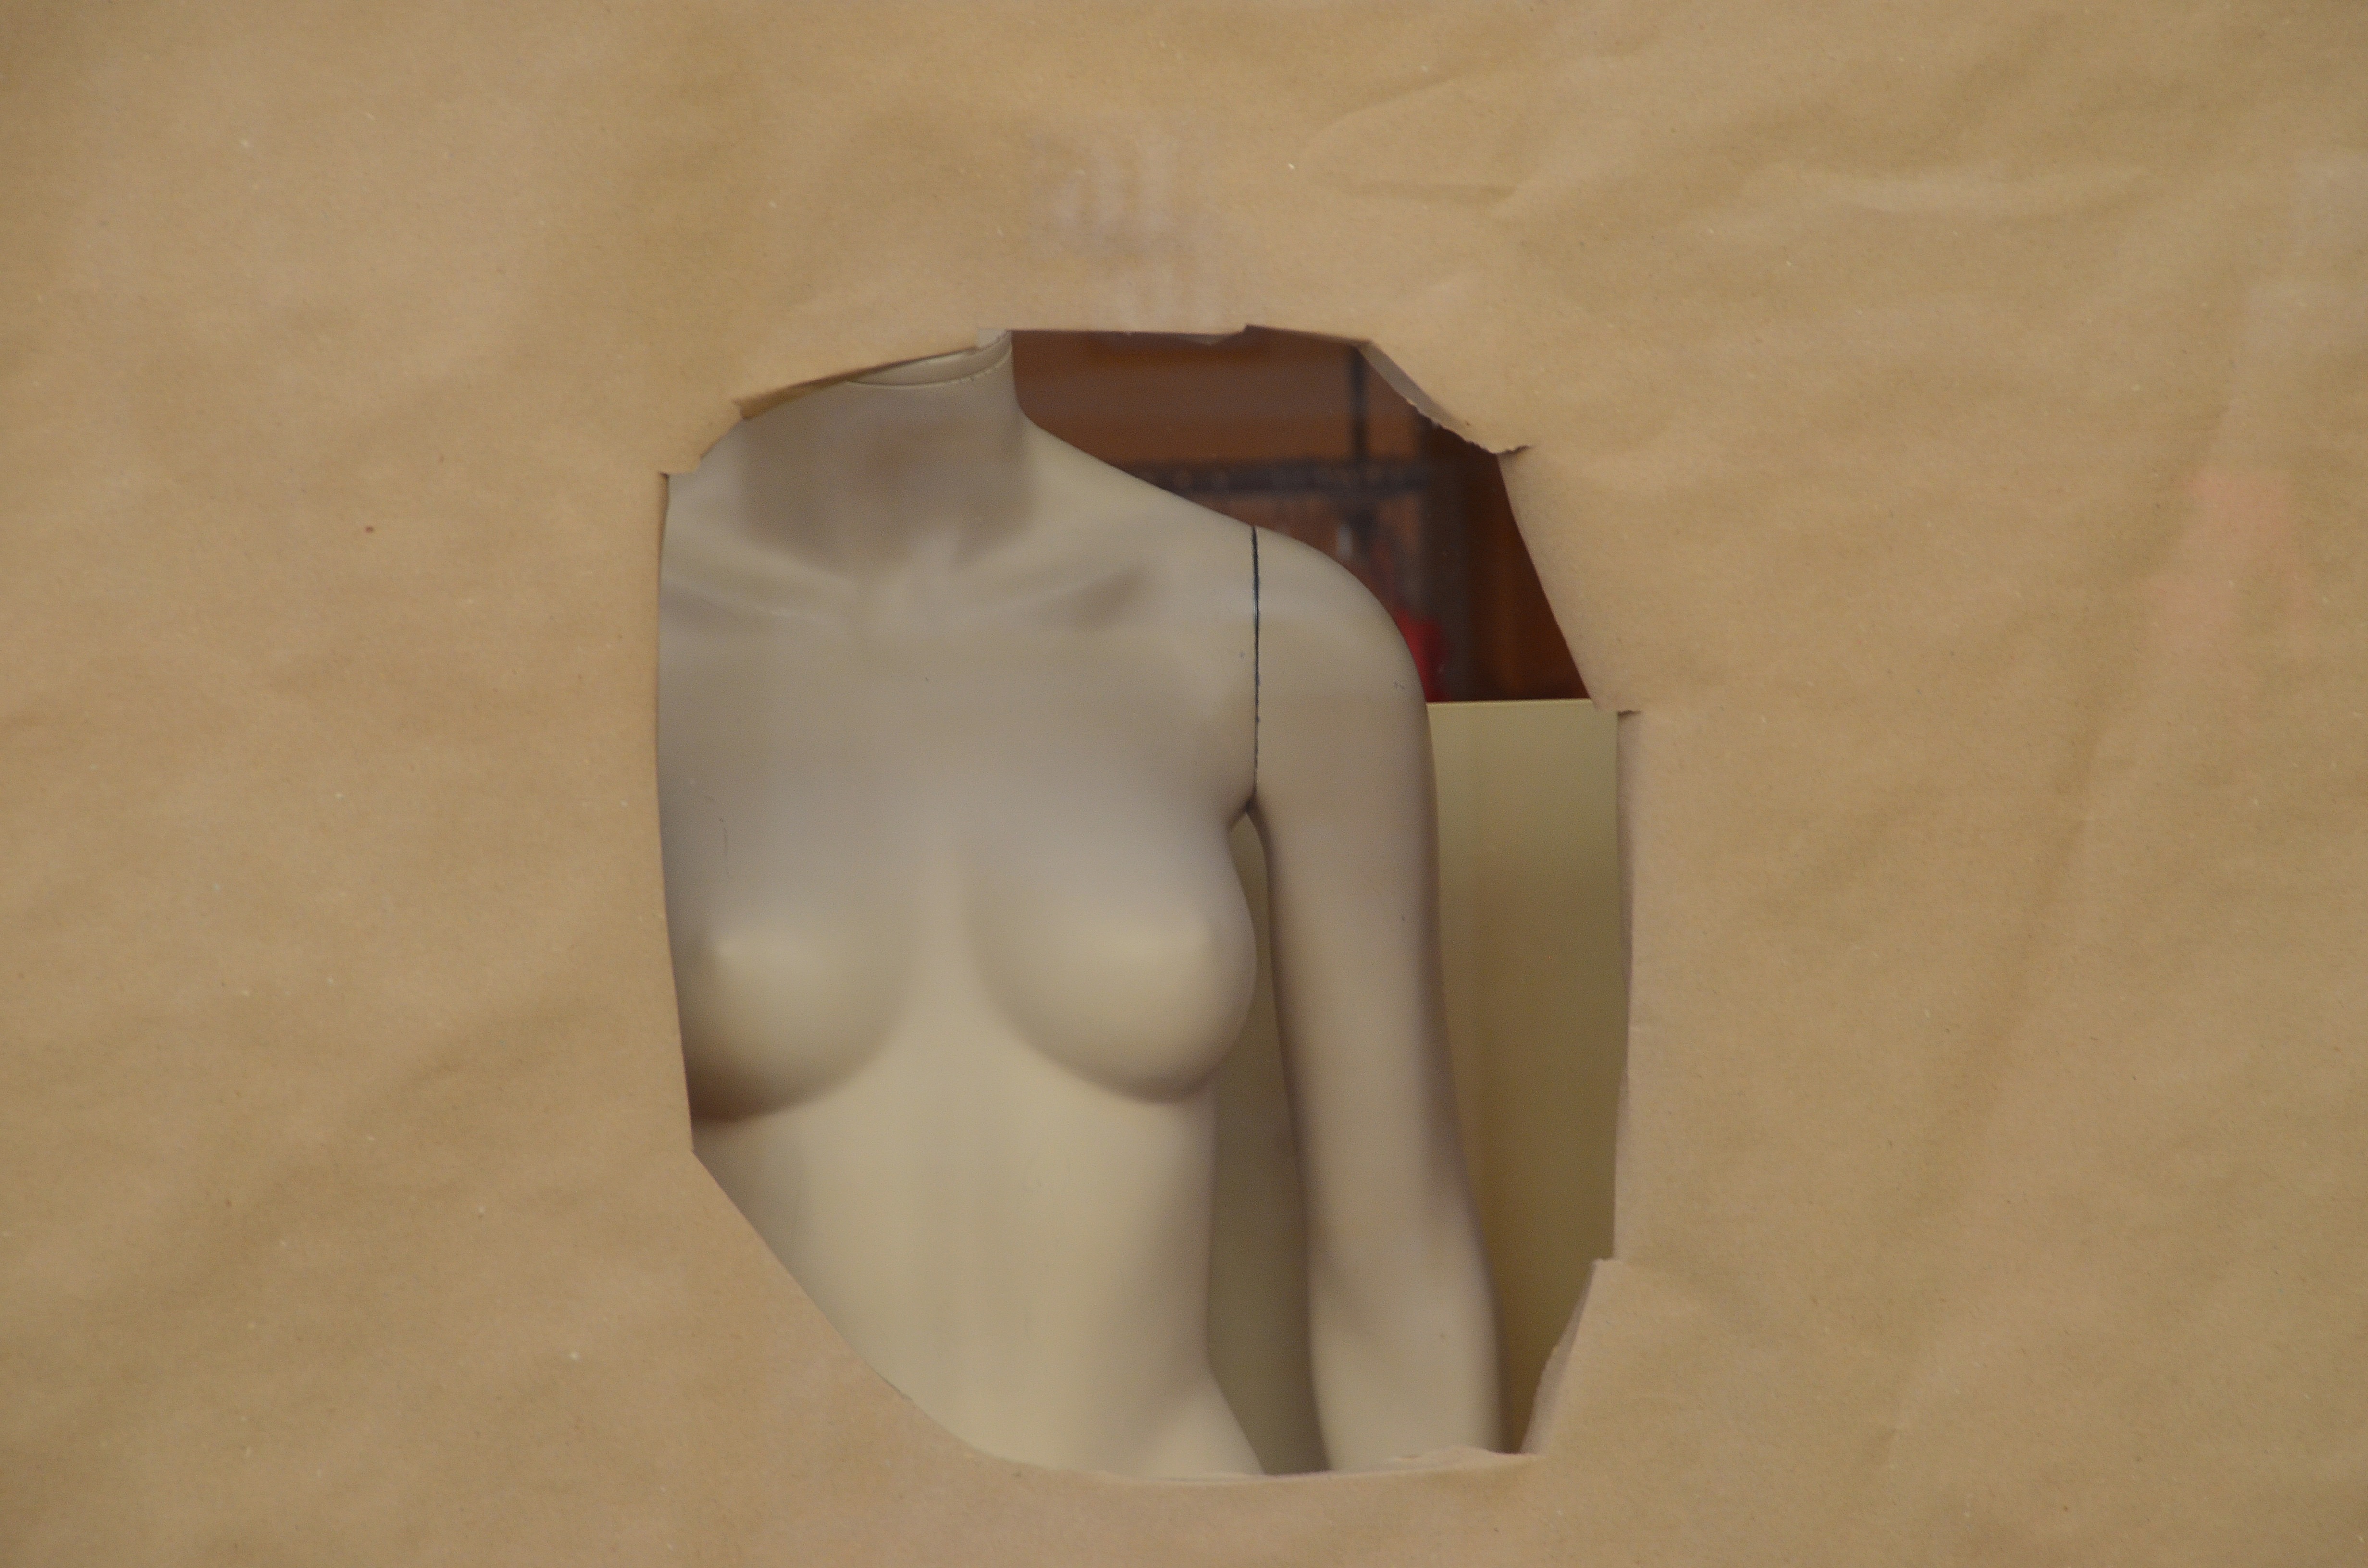
hand, window, decoration, clothing, furniture, lighting, decor, human body, sculpture, art, outlook, organ, display dummy, insight